Technical University of Košice

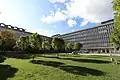

Technical University of Košice is the second largest university of technology in Slovakia.